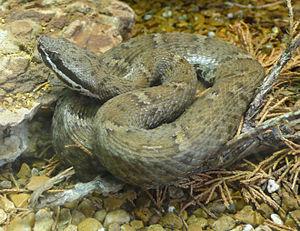
Crotalus willardi est une espèce de serpents de la famille des Viperidae.